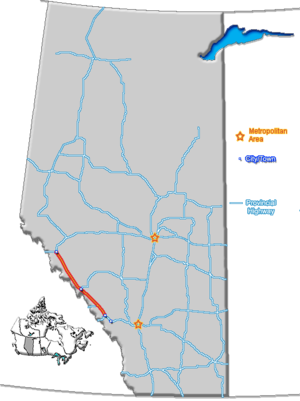
Icefield Parkway
Icefields Parkway, også kendt som Alberta Highway 93 north, er en turistvej i provinsen Alberta i Canada. Den går parallelt med det kontinentale vandskel gennem det barske landskab i Canadian Rockies, gennem Banff National Park og Jaspers National Park. Den forbinder Lake Louise med Jasper i nord. I sydenden møder Icefields Parkway Alberta Highway 1. Highway 1 fortsætter mod vest til Yoho National Park i Britisk Columbia, og den fortsætter østover til Lake Louise og byen Banff.